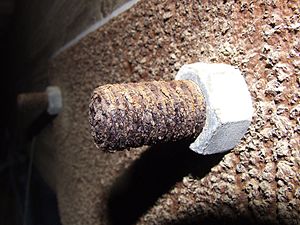
Korrosion
Korrosion på en bolt
Korrosion er utilsigtet nedbrydning af metaller eller andre faste legemer ved luftens eller vands påvirkning. Korrosion kan være kemisk eller elektrokemisk. Korrosion af jern eller stål giver f.eks. rust. Langt de fleste metaller eksisterer ikke i ren form i naturen, men som kemiske forbindelser. Det er deres "naturlige" tilstand. Guld, sølv og platin er nogle af de få undtagelser. Der skal anvendes betydelige mængder energi for at forvandle forbindelserne til rene metaller. Metallerne har dog en tendens til at vende tilbage til deres "naturlige" form, hvilket forårsager korrosion. Tendensen til at korrodere i et givent miljø kan angives relevativt, og benævnes således som spændingsrækken.